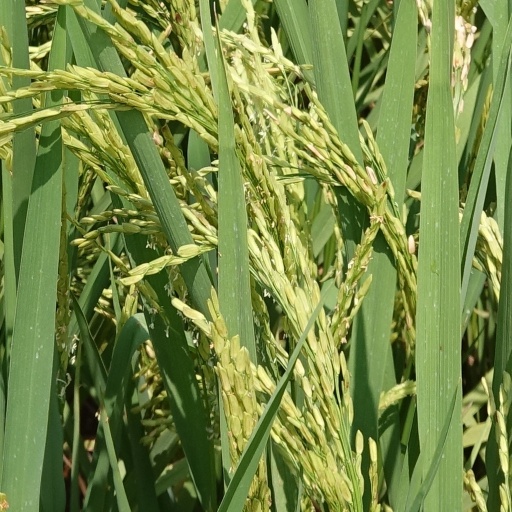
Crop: rice